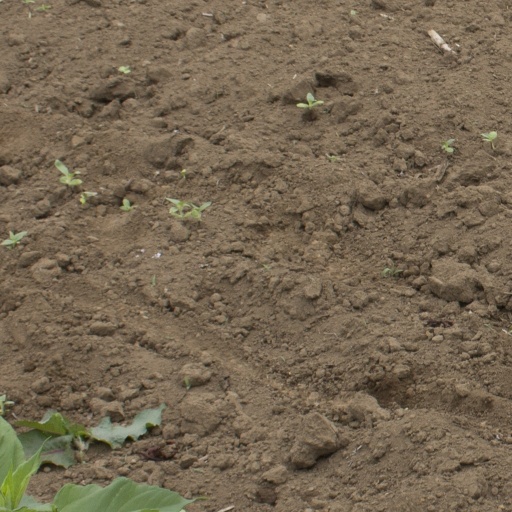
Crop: Jerusalem artichoke